Rifled breech loader

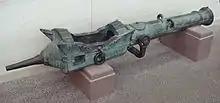
A Japanese swivel breech-loading gun of the time of Oda Nobunaga, 16th century.

At the time of development of the first modern breechloaders in the mid-19th century, gunpowder propellant charges for artillery were typically loaded in cloth bags, which combusted totally on firing. Hence, unlike with a metal rifle cartridge, the breech mechanism itself somehow needed to provide obturation.